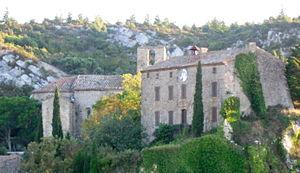
Chateau et Église Sainte-Léocadie à Fontjoncouse
Fontjoncouse est une commune française, située dans le département de l'Aude en région Occitanie.